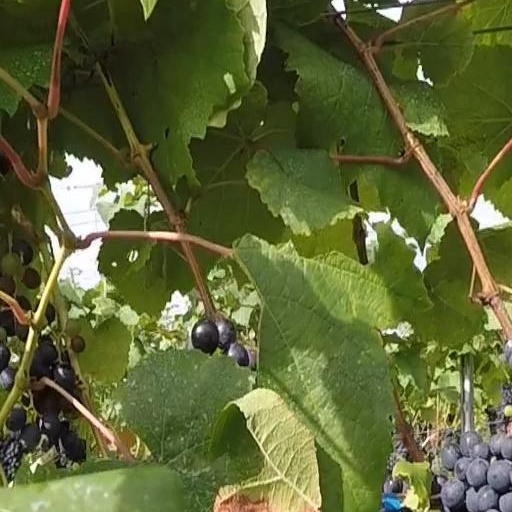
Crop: grape